Helios (propulsion system)

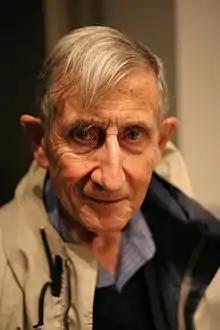
Freeman Dyson in 2005

Helios is a design for a spacecraft propulsion system such that small (0.1 kiloton) nuclear bombs would be detonated in a chamber roughly in diameter. Water would be injected into the chamber, super-heated by the explosion and expelled for thrust. It was a precursor concept to the Orion project. Like Orion, it would have achieved constant acceleration through rapid "pulsed" operation.